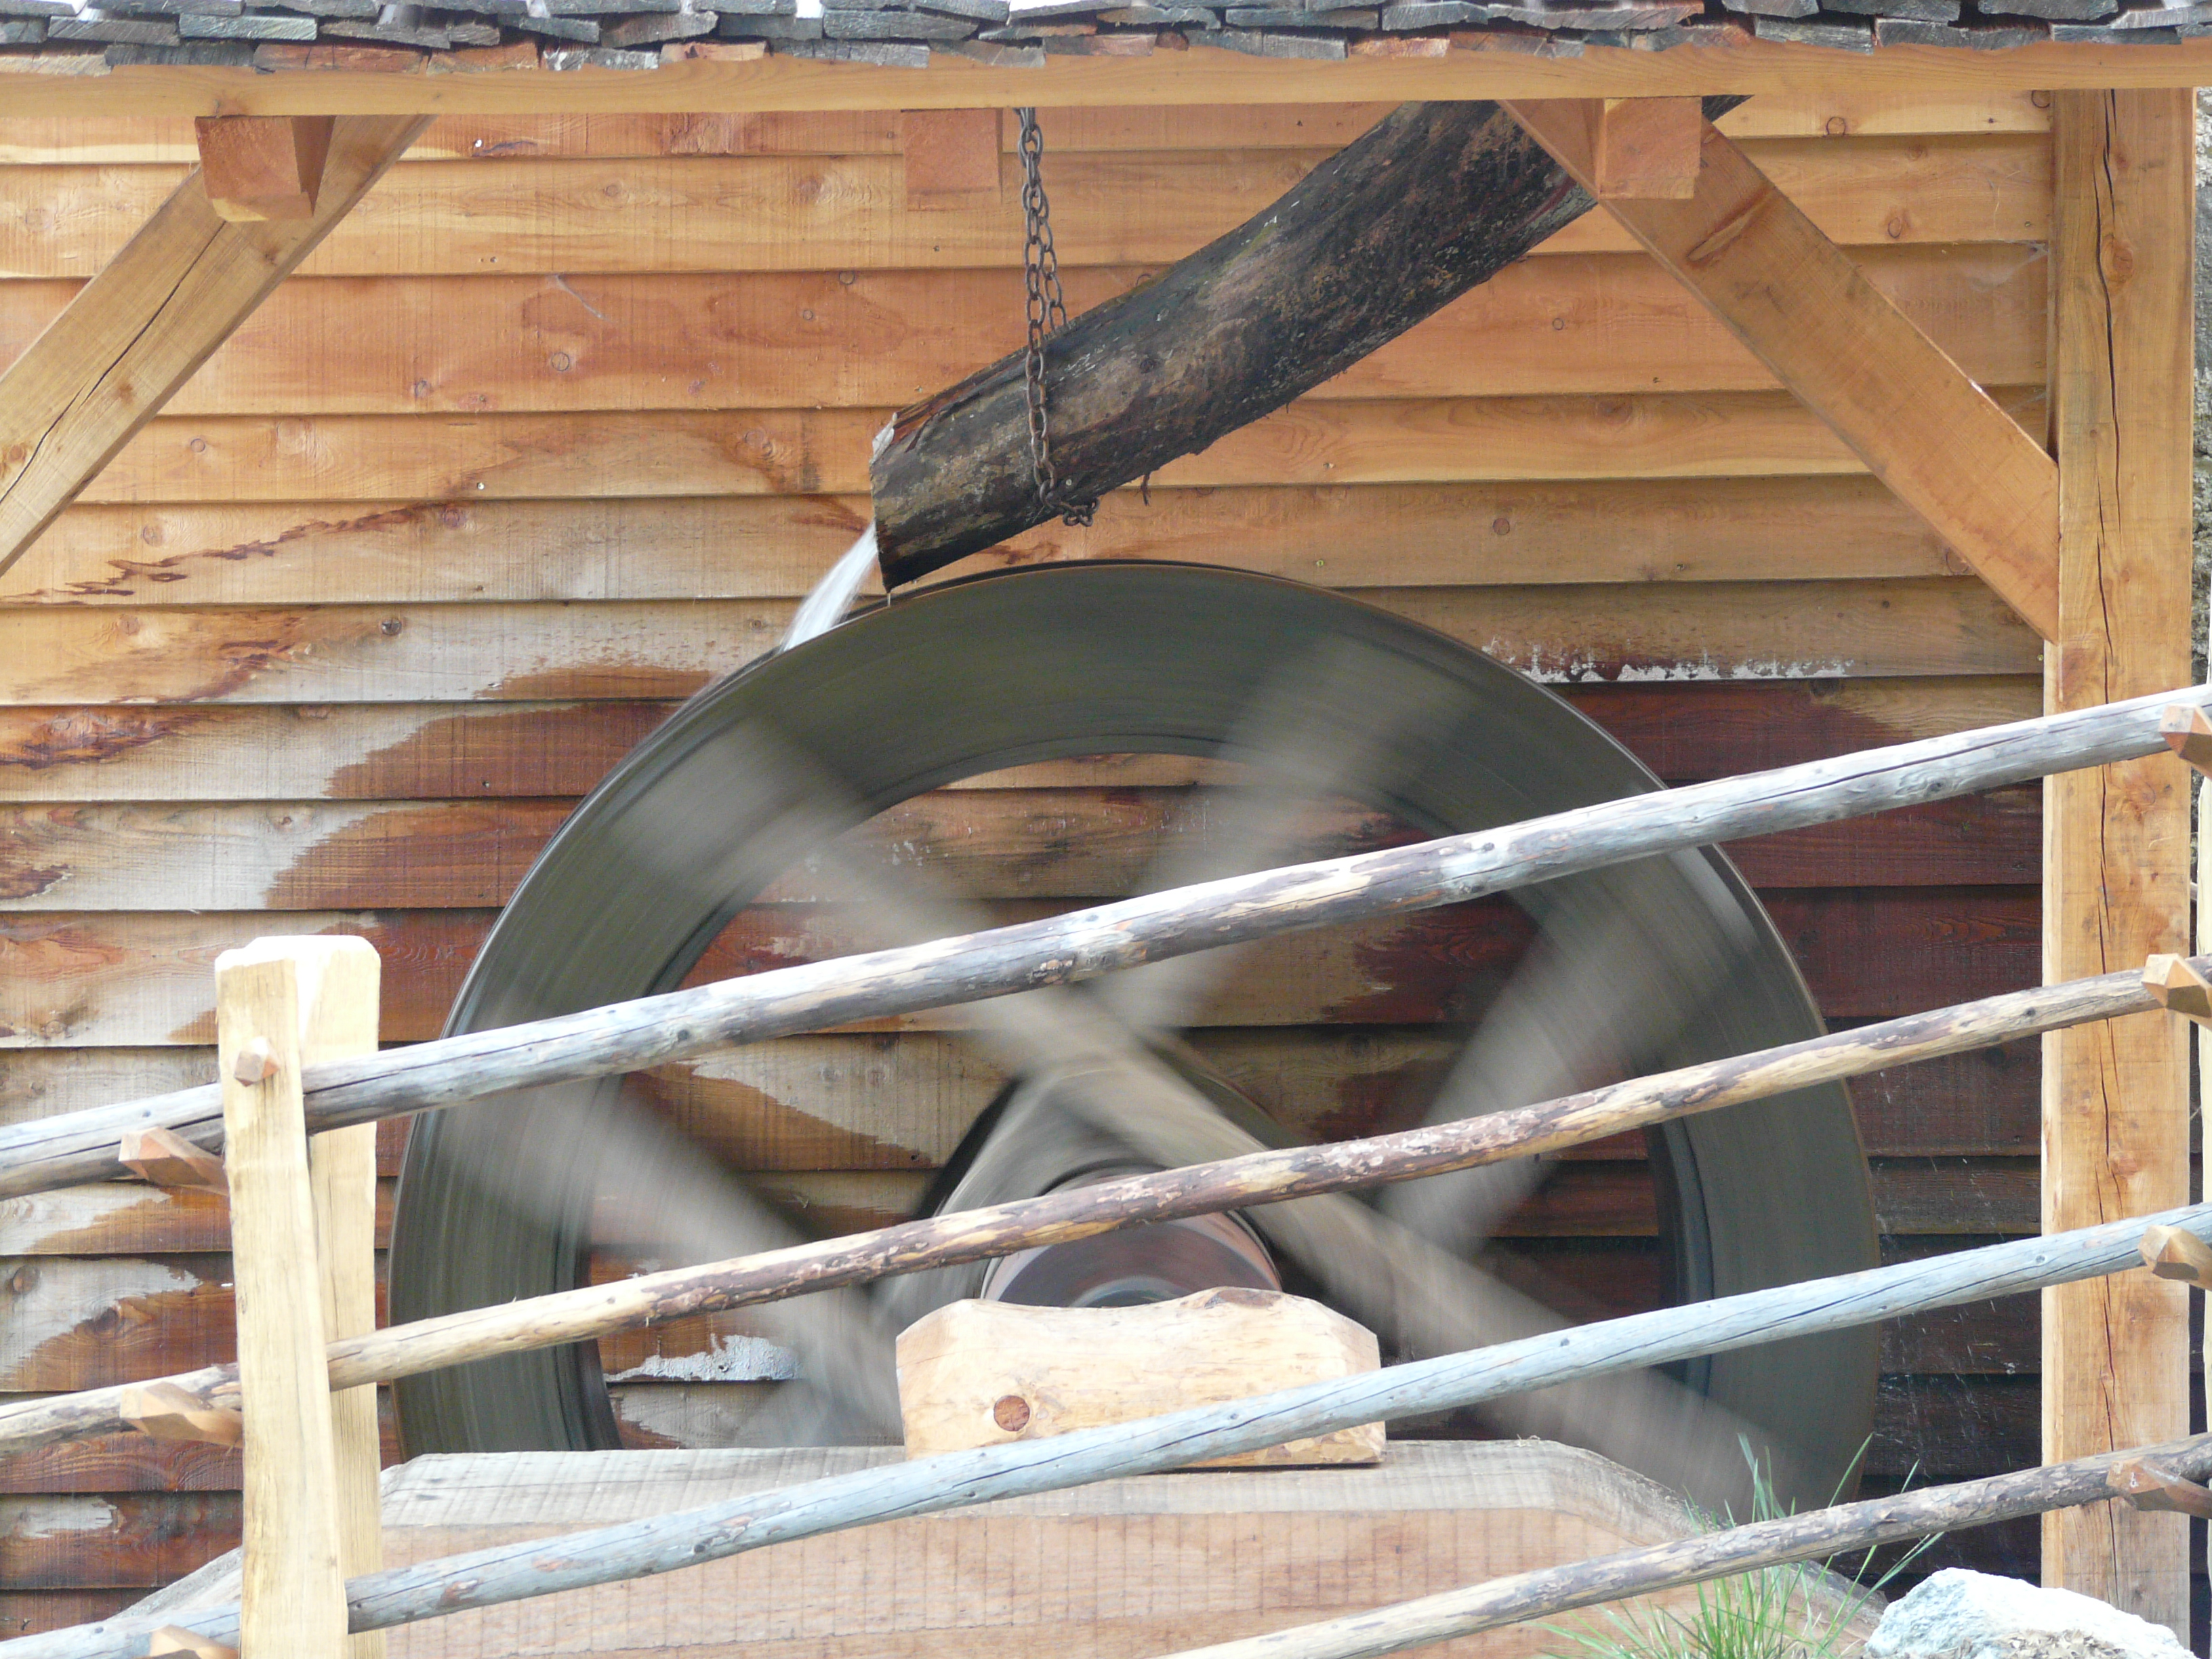
water, wood, mill, snout, waterwheel